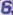
Number: 6